Gian Carlo Venturini

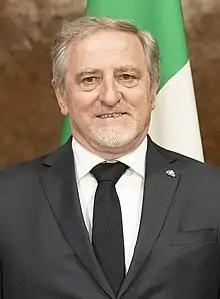
Venturini in 2021

Gian Carlo Venturini (born 25 February 1962) is a Sammarinese politician and one of the Captains Regent with Maurizio Rattini from 1 October 1996 until 1 April 1997 and the second time with Marco Nicolini from 1 April until 1 October 2021.